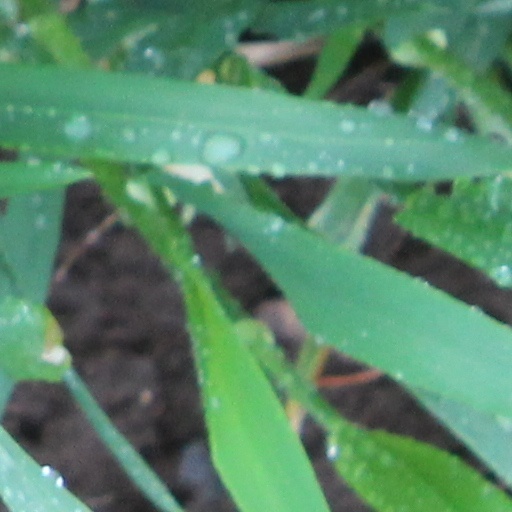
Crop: wheat